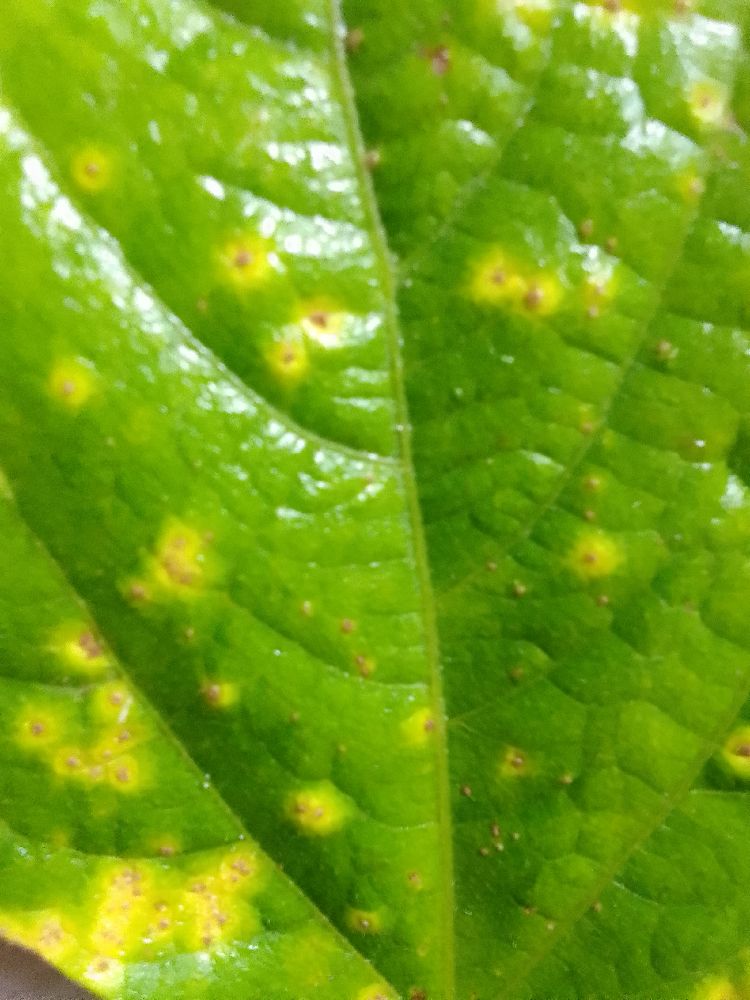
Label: rust